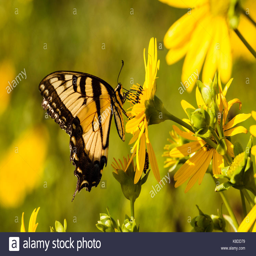
swallowtail butterfly feeding on the flowers